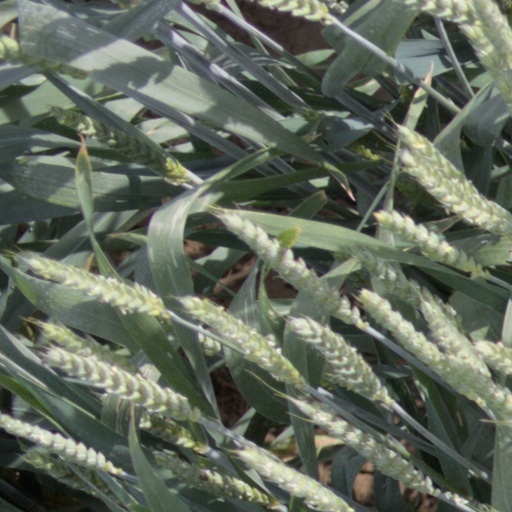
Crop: wheat